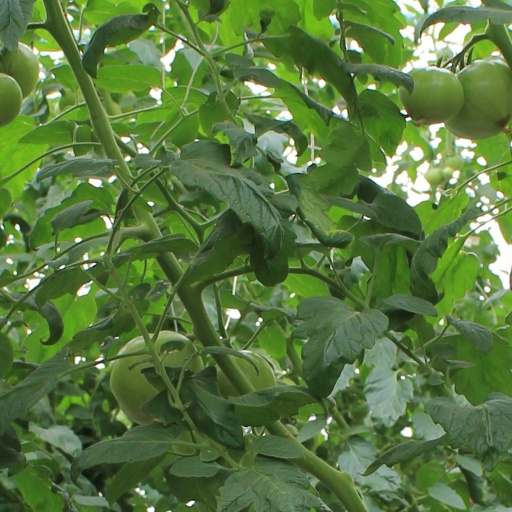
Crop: tomato